Basilica of St Giles

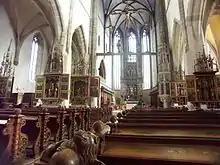
Interior of Basilica of St Giles

The central nave is lightened by Gothic windows on the south side. The presbytery has the same high as the nave, it is separated from its with profiled stone triumphal arch. The whole central space is vaulted with bays of net vault, placing on pentagonal chaplets decorated with floral ornaments with the coat of arms in the middle of the chaplet.